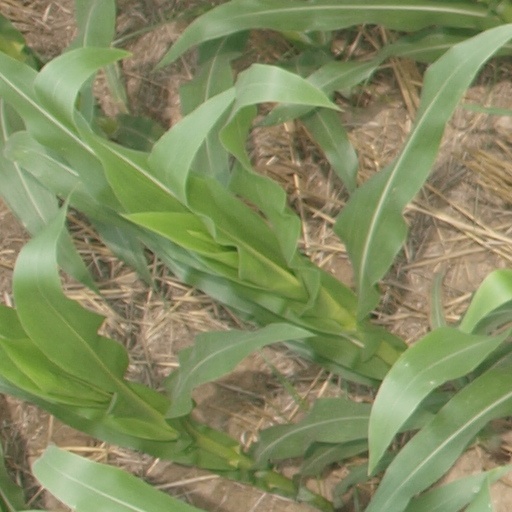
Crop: maize; corn